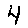
Label: 4